Lee Pressman

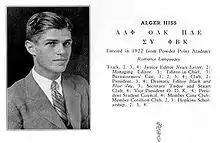
Alger Hiss in the Johns Hopkins University yearbook, 1926

In 1926, Pressman received his bachelor's degree from Cornell University in Ithaca, New York. In 1929, he received a Juris Doctor degree from Harvard Law School. At Harvard, he was a member of Phi Beta Kappa and was in the same class as Alger Hiss. With future defending lawyer Edward Cochrane McLean, they served on the "Harvard Law Review":